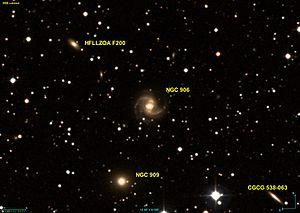
Image créée à l'aide du logiciel Aladin Sky Atlas du Centre de Données astronomiques de Strasbourg et des données de DSS (Digitized Sky Survey).
NGC 906 est une galaxie spirale barrée située dans la constellation d'Andromède à environ 209 millions d'années-lumière de la Voie lactée. Elle a été découverte par l'astronome français Édouard Stephan en 1878.